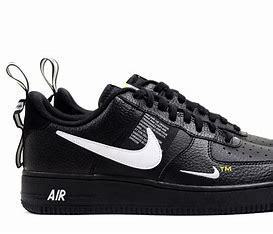
Brand: Nike
Model: Air Force 1 07 LV8